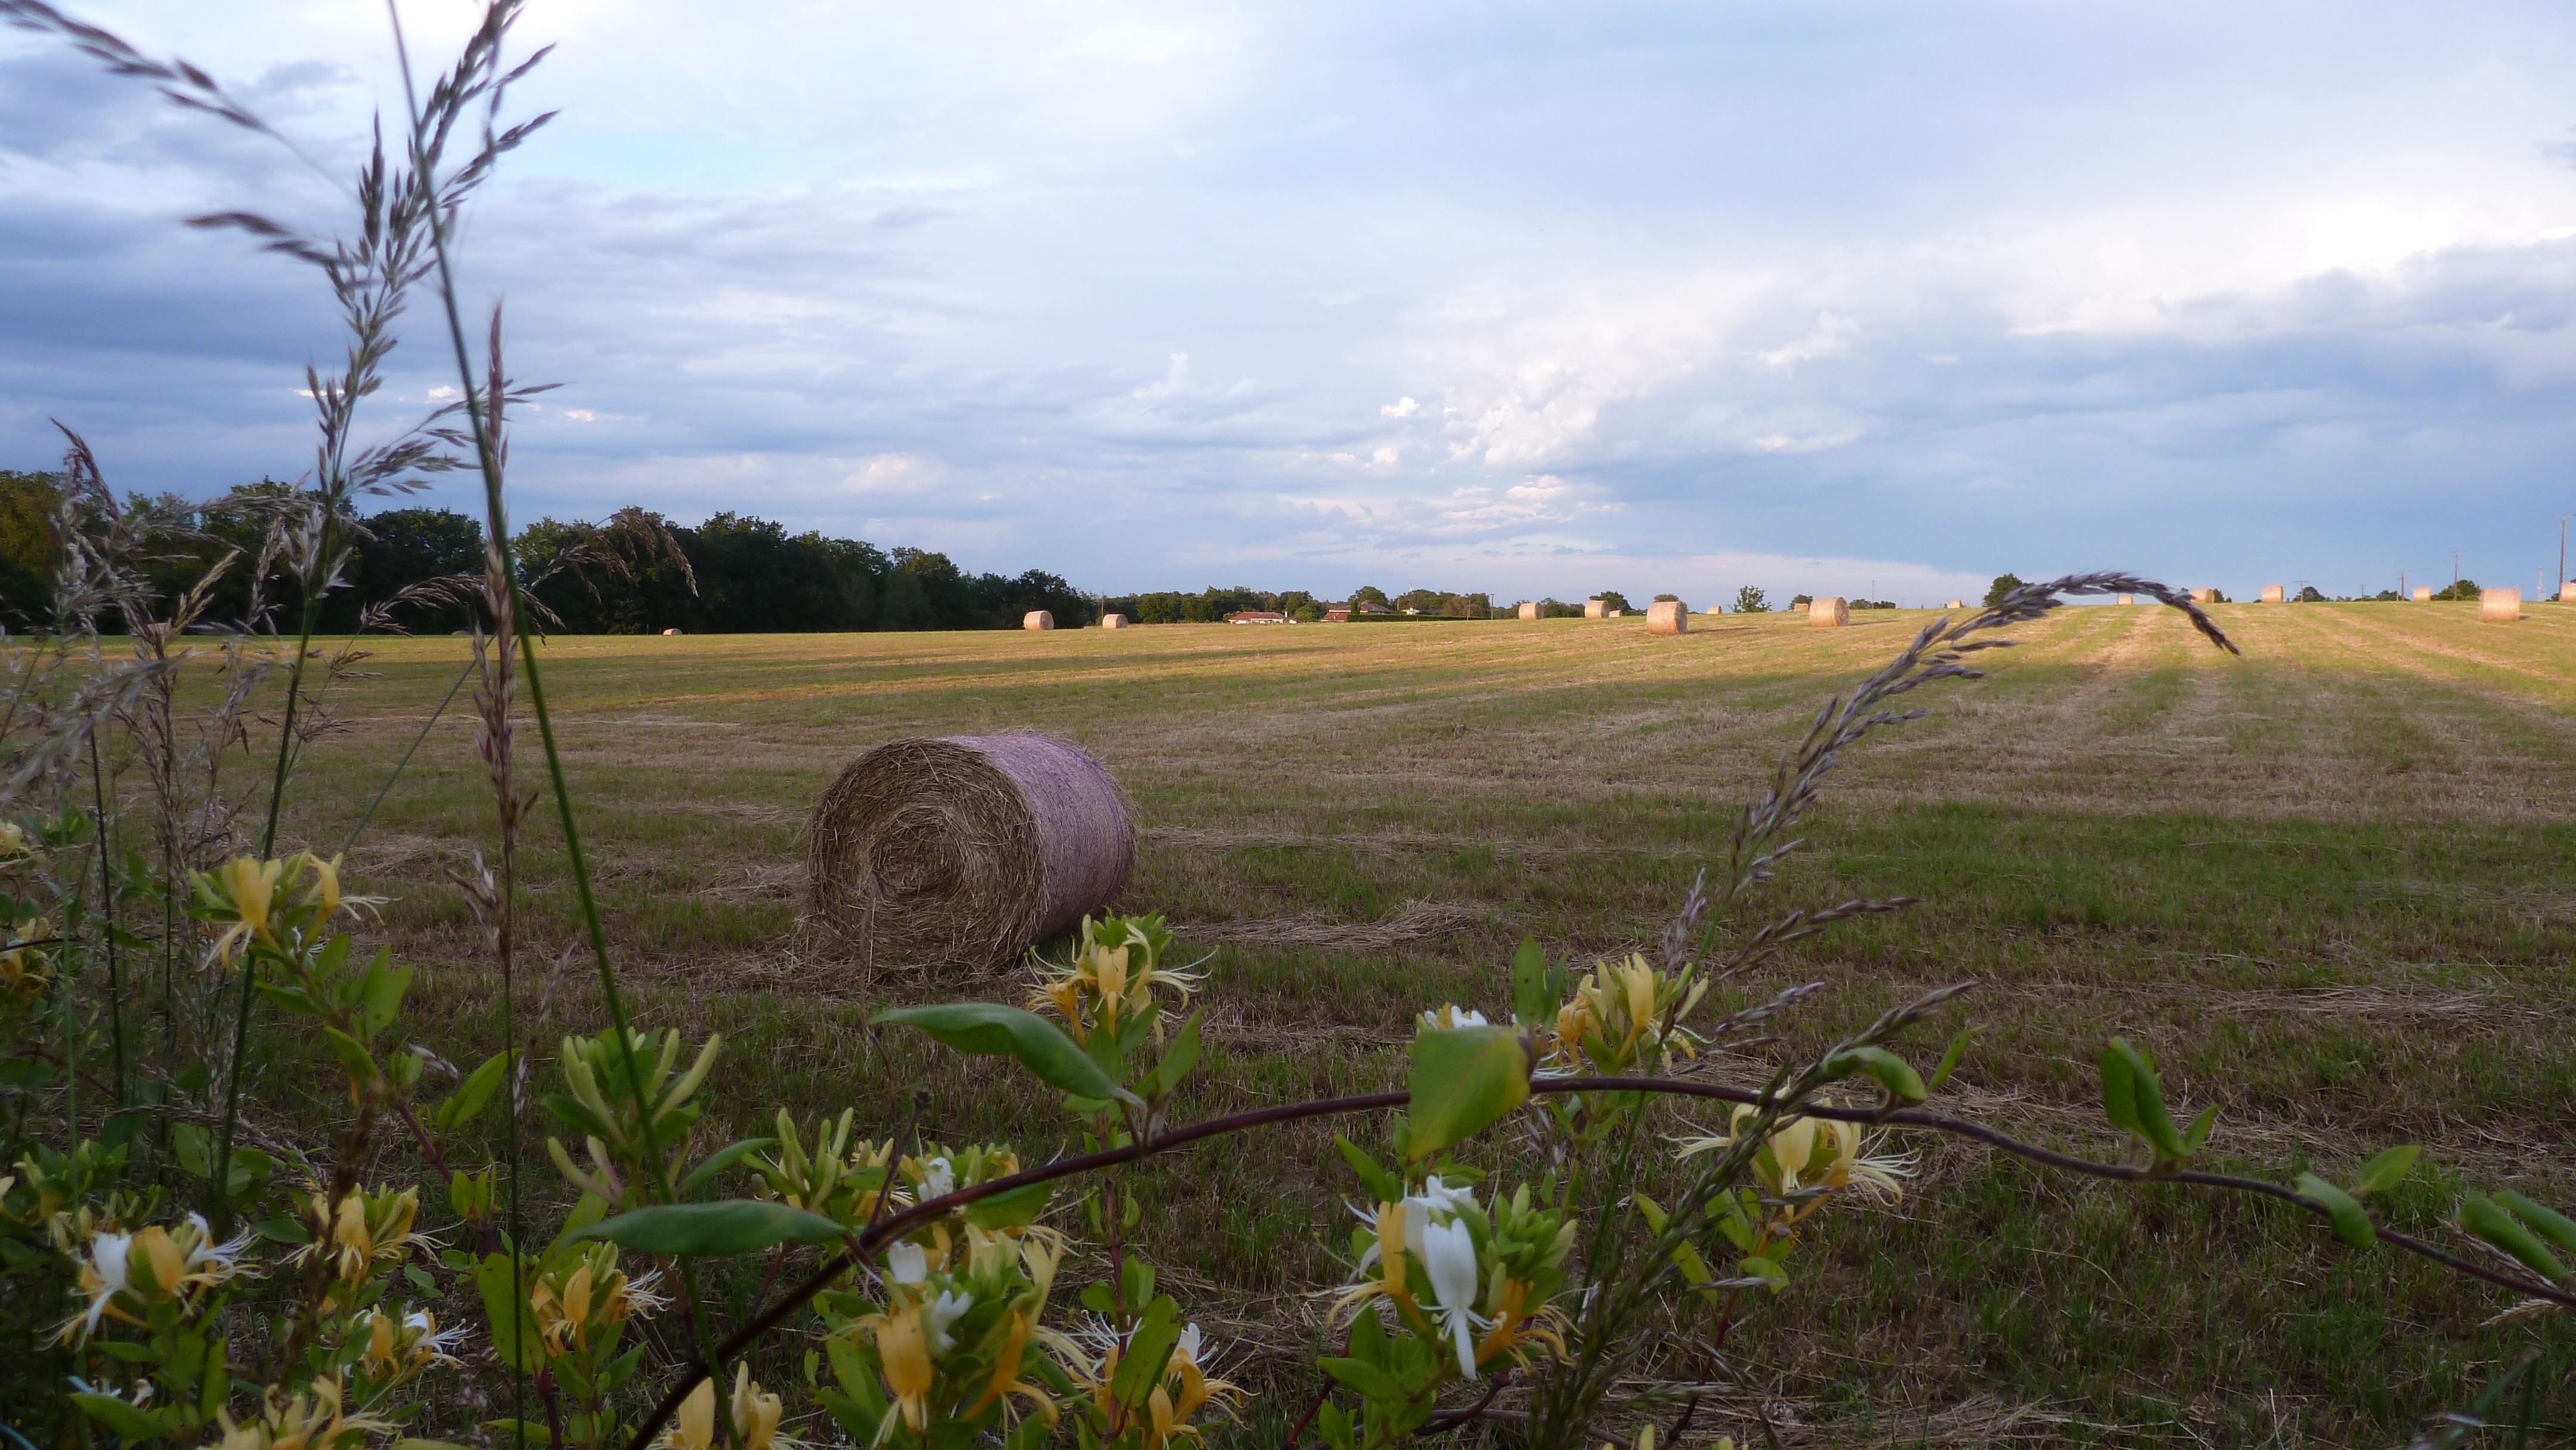
landscape, tree, grass, marsh, sky, field, farm, meadow, prairie, hill, flower, pasture, soil, agriculture, haystack, plain, grassland, wetland, plantation, plateau, habitat, ecosystem, steppe, rural area, honeysuckle, paddy field, natural environment, geographical feature, grass family